Bjarne Aas

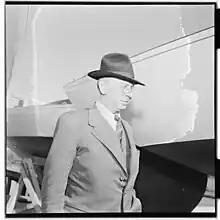

Bjarne Aas (28 February 1886 – 29 March 1969) was a Norwegian engineer, sailor, yacht designer and ship builder.